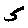
Label: 5